Trebeath

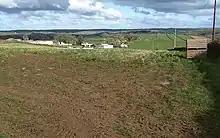
Trebeath

Trebeath is a hamlet in the parish of Egloskerry, Cornwall, England, United Kingdom.